Fred Church (actor)

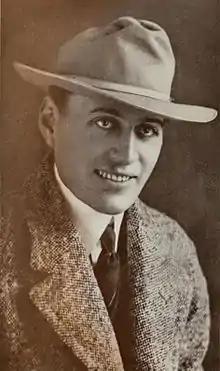
Church in 1914

Fred Rosewell Church (October 17, 1889 – January 7, 1983) was an American actor of the silent era.